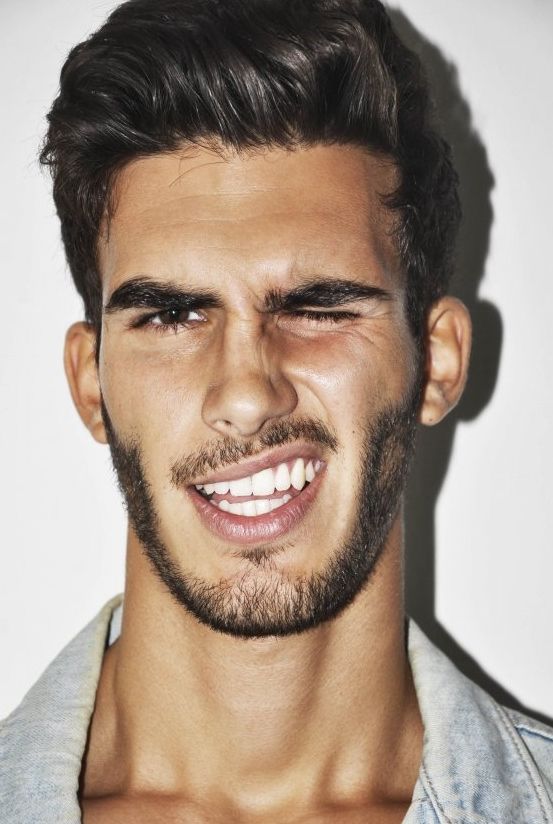
Portrait style: Real Portrait